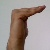
The image shows a hand gesture representing a space in Indian Sign Language.